PH-lamp

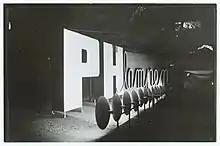
Illuminated sign for PH Lampen (Louis Poulsen brand name for Henningsen lamps)

The PH-lamp is a term for light fixtures designed by Danish designer and writer Poul Henningsen. The term is sometimes used to refer to any lamp designed by Henningsen or specially Henningsen's three-shade lamp series. The lamps are produced by Louis Poulsen.